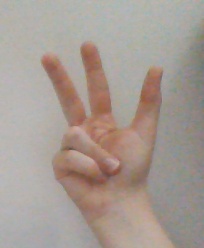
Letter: al